Opequon Historic District

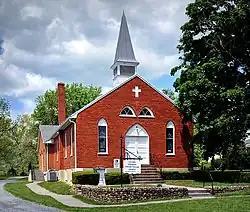
Second Opequon Presbyterian Church in 2023

Opequon Historic District is a national historic district located in Opequon near Winchester, Frederick County, Virginia. It encompasses 33 contributing buildings and 1 contributing site in the village of Opequon. Notable buildings include Race Mills (ca. 1751, ca. 1812 additions, 1950s restoration) the oldest surviving building in the village, the Glass-Rinker-Cooper Mill (c. 1812), Greenwood, The Millhouse (1738 or 1756), Homespun (1771), the Hodgson (Bayliss) Store (late 1800s), The Second Opequon Presbyterian Church (1939), Tokes' Inn (late 1800s), and Bleak House (Bageant House).